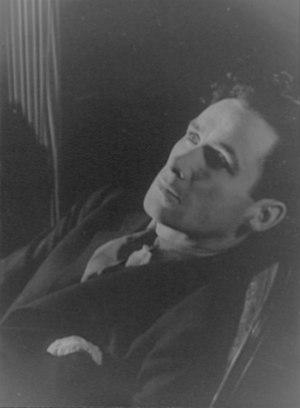
Denis O'Dea est un acteur irlandais, né le 26 avril 1905 à Dublin, ville où il est mort le 5 novembre 1978.